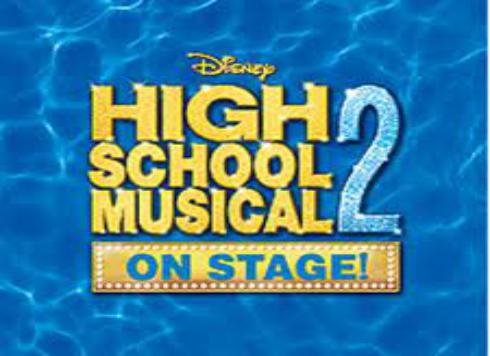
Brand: High School Musical
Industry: Leisure